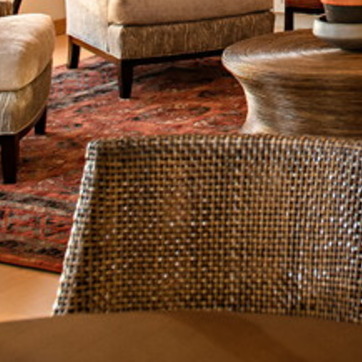
Material: other